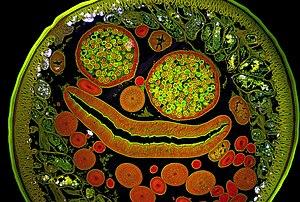
Vue en coupe d'un mâle d'Ascaris
L’ascaris lombricoïde est un ver nématode parasite intestinal qui provoque l’ascaridiose, maladie strictement humaine. C’est le plus grand des nématodes, et la plus fréquente des helminthiases, qui concernent l'homme.